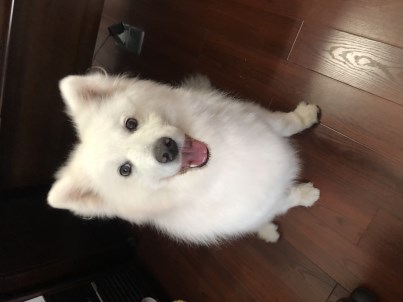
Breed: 2192-n000088-Samoyed